Hite House

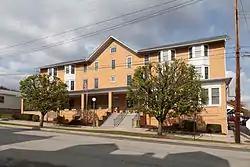
The house in October 2014

Hite House is an historic hotel building which is located in Stoystown, Somerset County, Pennsylvania.